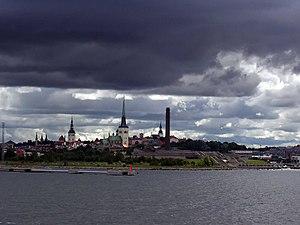
Tallinn est la capitale de l’Estonie et le principal port du pays. Elle est située sur la côte du golfe de Finlande, qui fait partie de la mer Baltique. Son ancien nom, en usage jusqu’en décembre 1918, est Reval en allemand, ou Revel en russe, qu’on désignait alors en français sous la forme Réval.